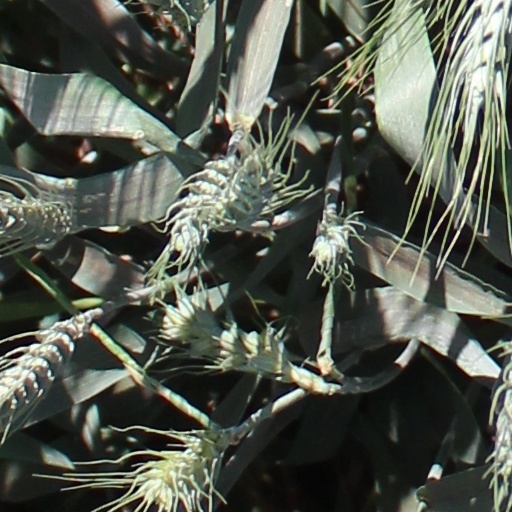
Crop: wheat